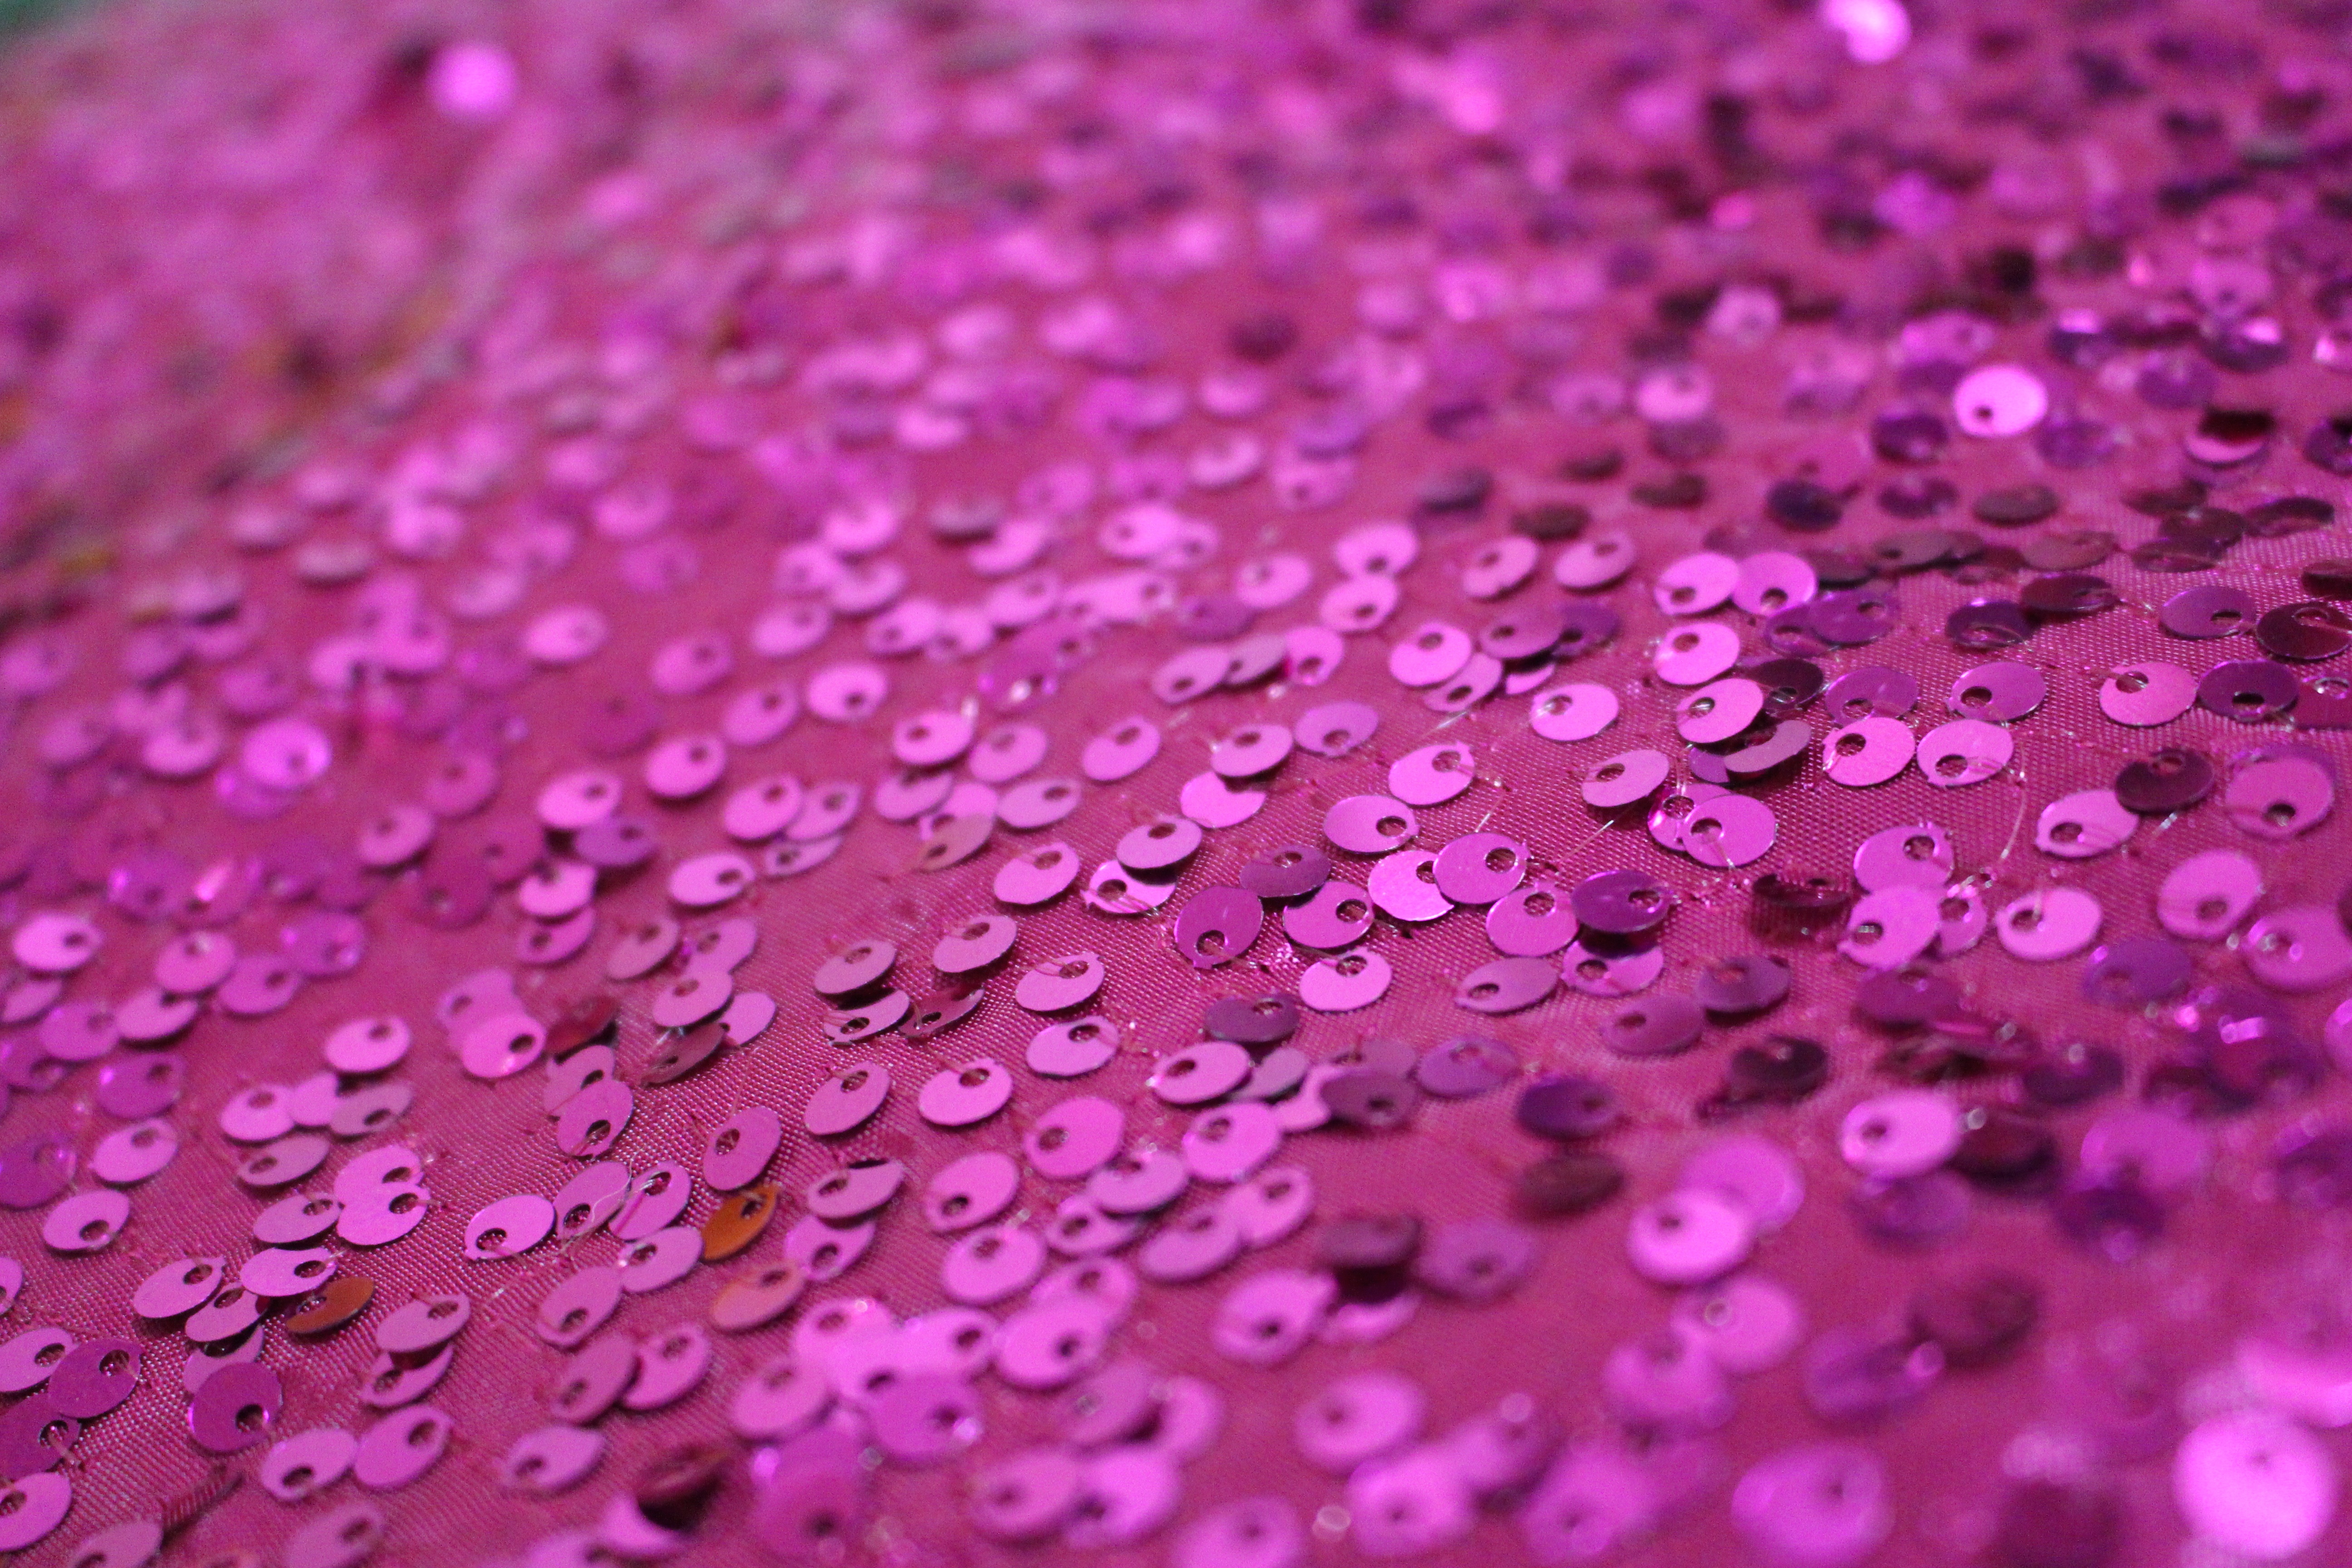
drop, dew, plant, photography, leaf, flower, purple, petal, photo, pattern, pink, modern, close up, design, backdrop, moisture, macro photography, hot pink, pink background, plant stem